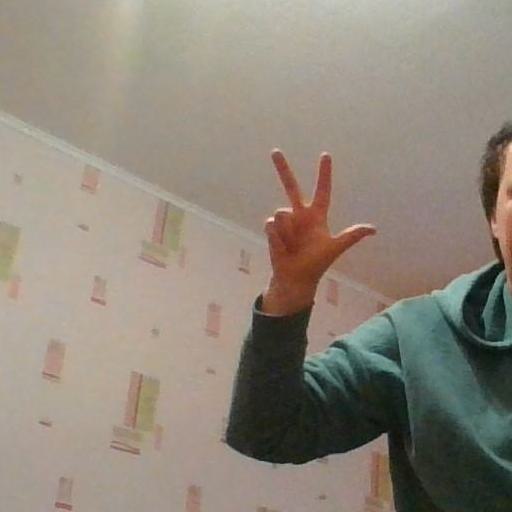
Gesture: three2